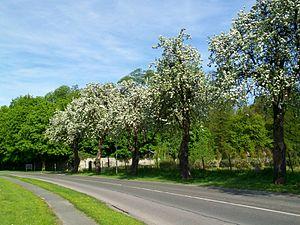
L'entrée du village en venant de Plailly sur la D 922. Les arbres fruitiers sont, tout comme les pépinières, caractéristiques du paysage de Mortefontaine.
Mortefontaine est une commune française située dans le département de l'Oise, en région Hauts-de-France.